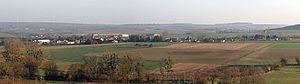
Vue panoramique sur la Commune de Condé-Northen. Photo réalisée depuis une clairière, suite à une coupe à blanc) dans le Bois de Condé.
Condé-Northen est une commune française située dans le département de la Moselle et le bassin de vie de la Moselle-est, en région Grand Est. Elle regroupe les villages de Loutremange, Northen et Pontigny.